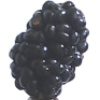
Label: mulberry